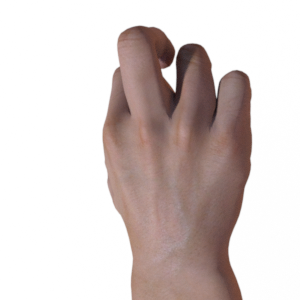
Label: rock